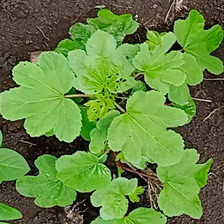
Weed species: Little_Mallow(Malva parviflora)